Answer in natural language. Considering the relative positions, is stainless steel kitchen sink above or below abstract rectangle frame on wall? Choose between the following options: below or above
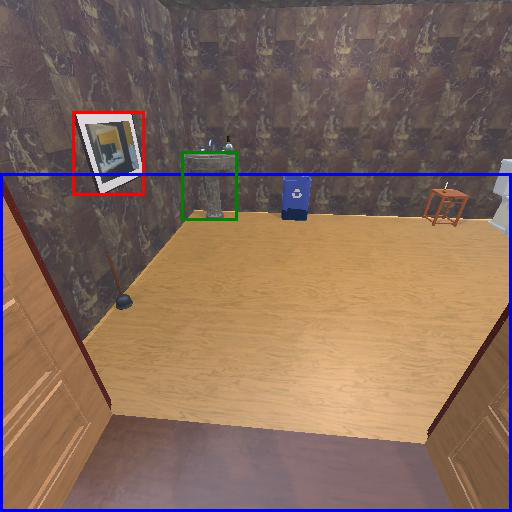
<answer>above</answer>